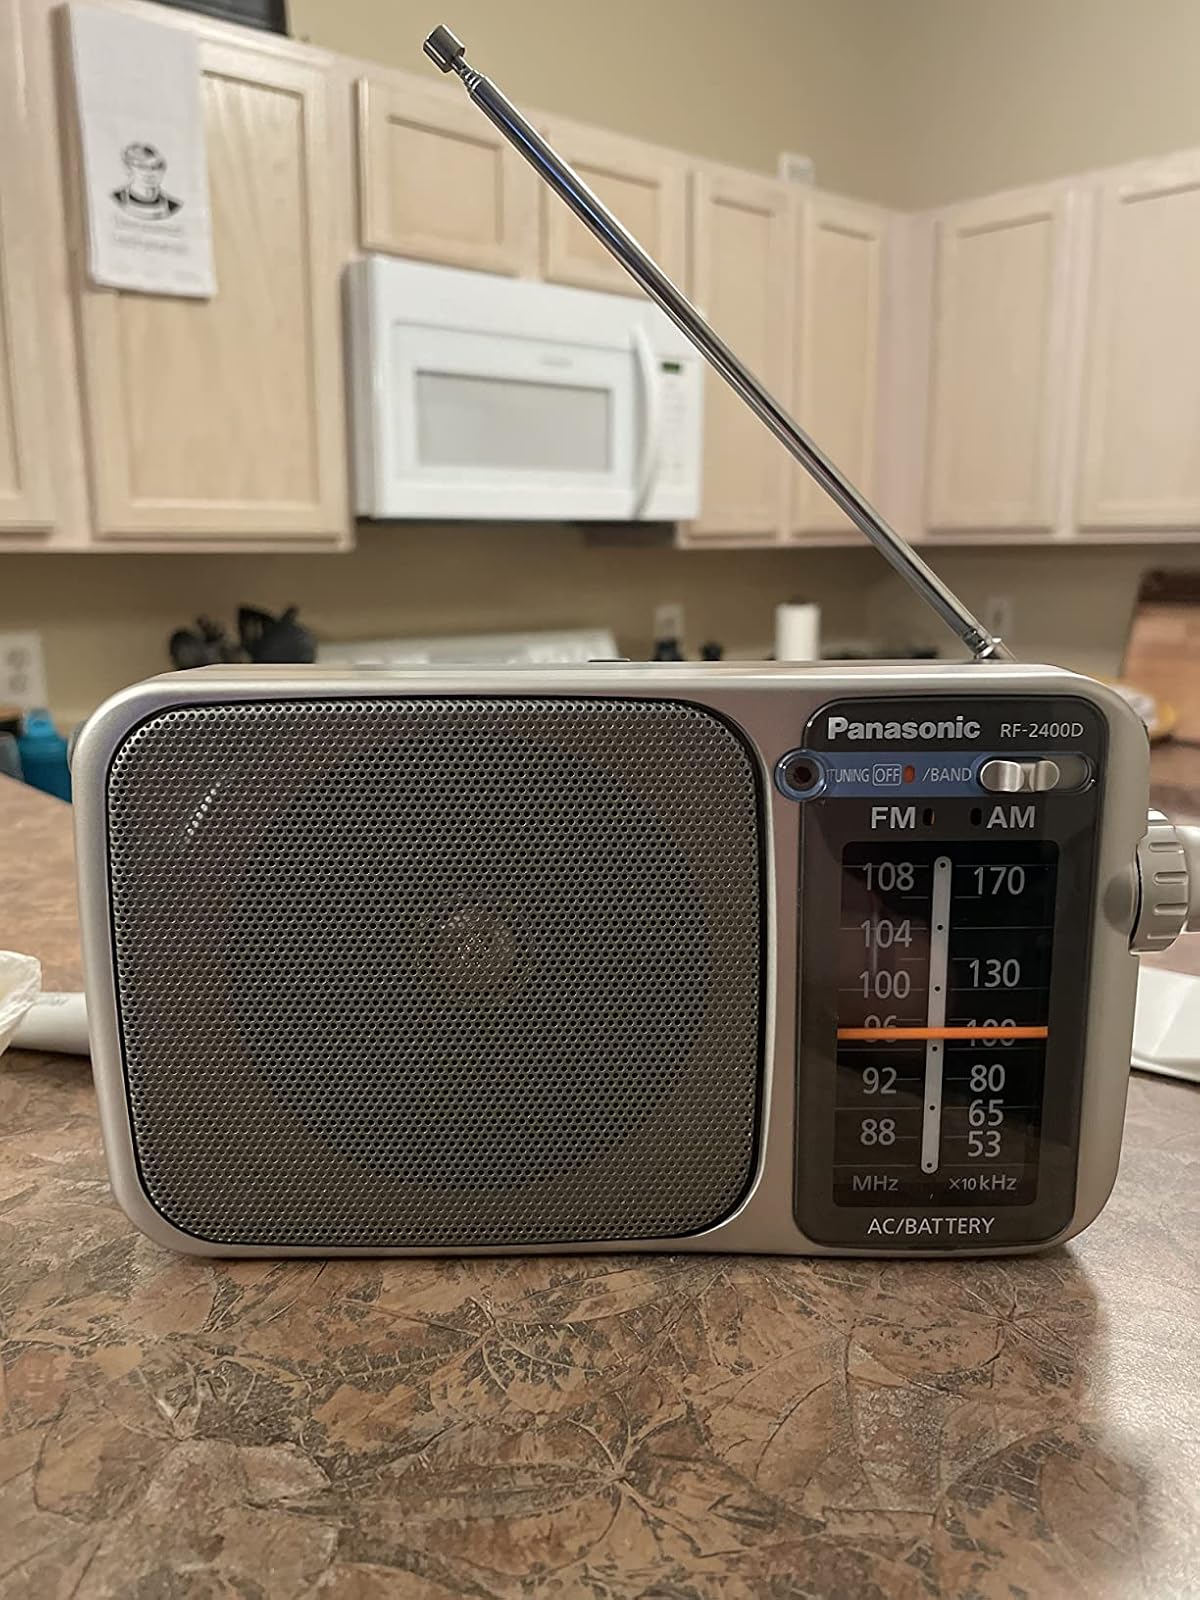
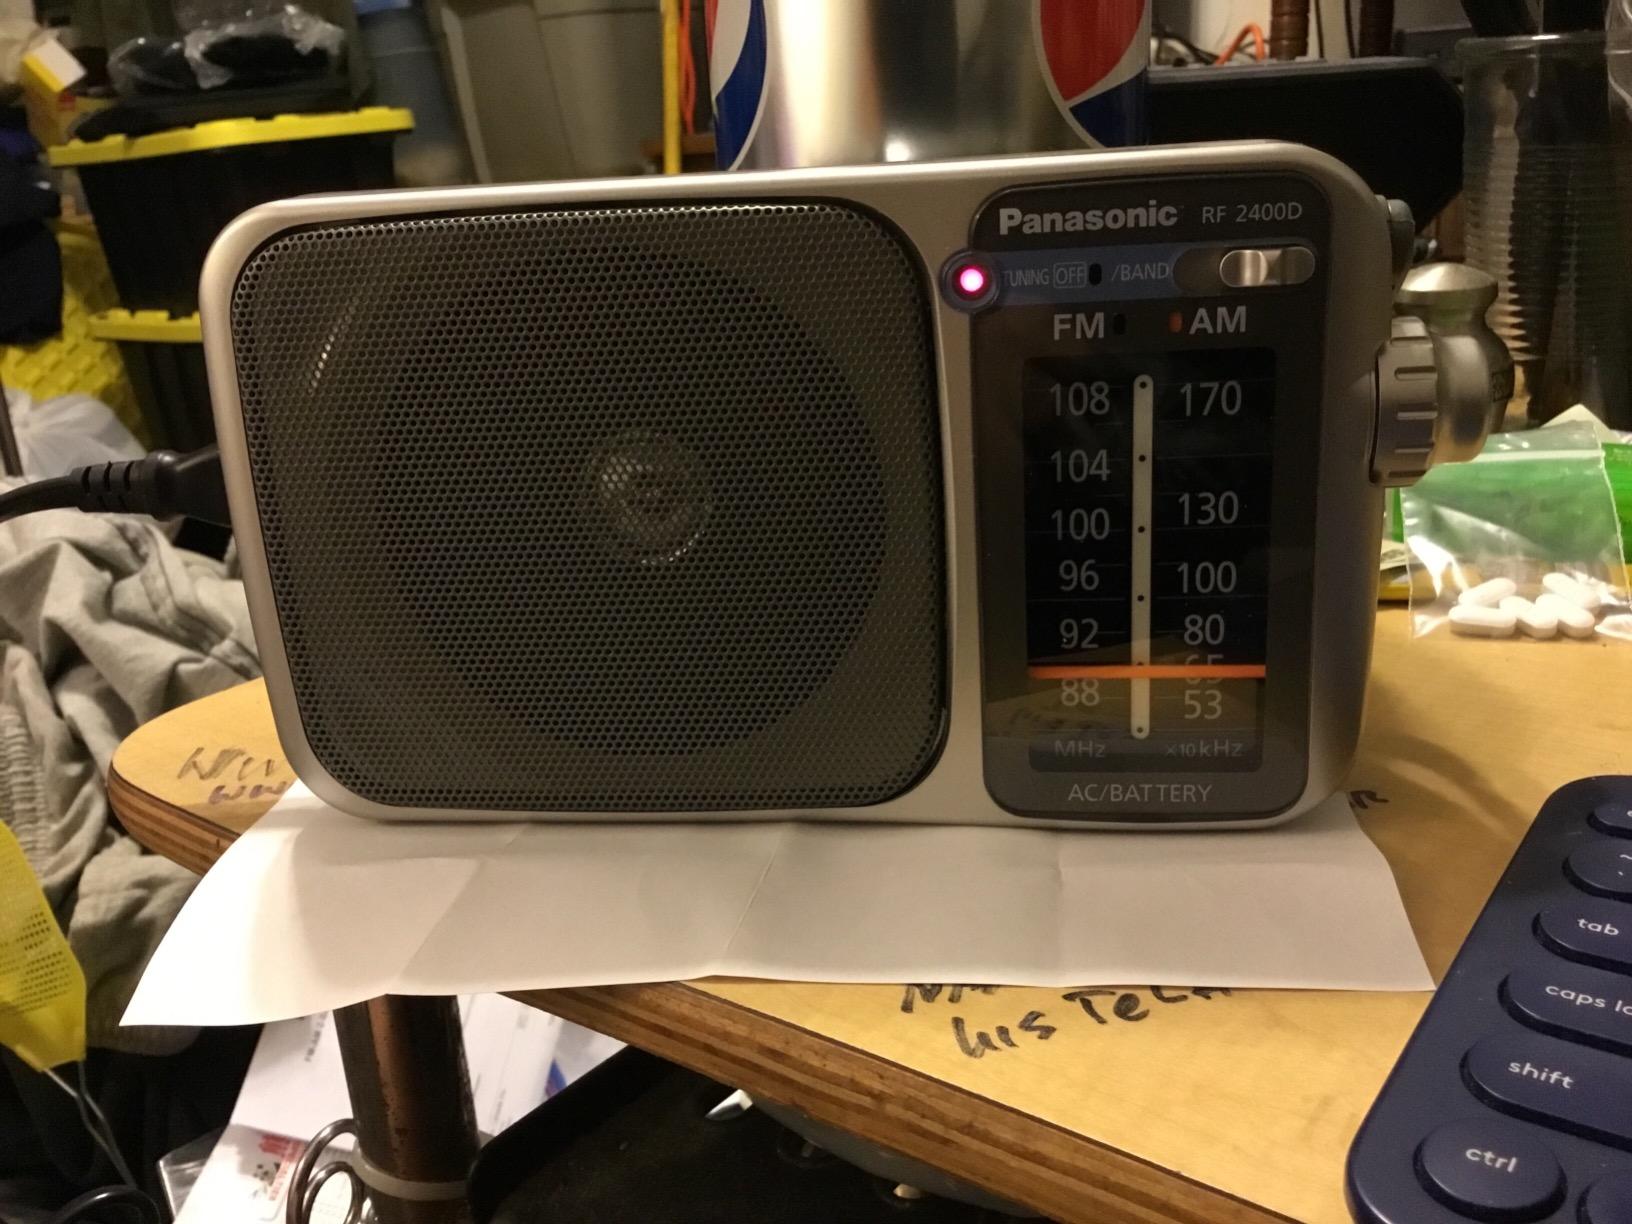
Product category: radio
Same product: yes